Robert Neyland

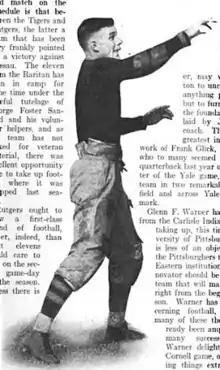
Neyland at Army tossing a pass

Shortly before his death, Neyland drew up plans for a major expansion and renovation to the Vols' home stadium, Shields–Watkins Field. When he had arrived in Knoxville in 1925, Shields–Watkins Field seated only 3,200 people—barely a fraction of the capacity of Vanderbilt's Dudley Field. Reflecting the Vols' rise to national prominence under his watch, the stadium's capacity had jumped to over 46,000 seats—an over 14-fold increase—in the 36 years since then. UT renamed the stadium Neyland Stadium in his honor prior to the 1962 season, and the plans he drew up were so far ahead of their time that they have been used as the basis for every major expansion since then.